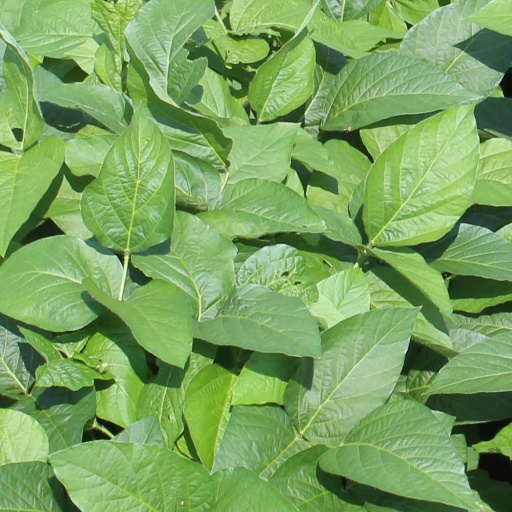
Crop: soybean